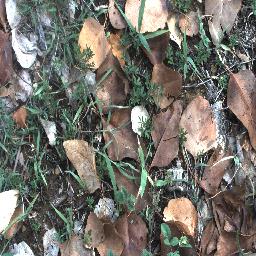
Label: negative